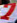
Number: 7